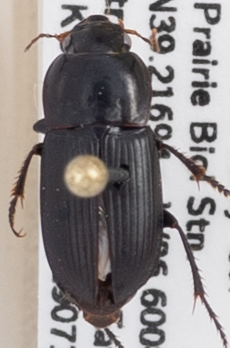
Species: Anisodactylus opaculus
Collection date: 2019-07-17
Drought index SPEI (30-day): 1.594
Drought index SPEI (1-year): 1.85
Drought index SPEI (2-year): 0.71